Hatya (2004 film)

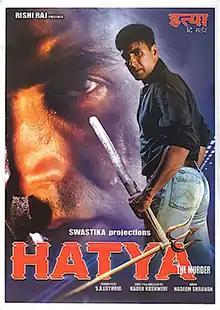
Poster

Hatya is a 2004 Hindi-language fantasy film directed by Kader Kashmiri. The film stars Akshay Kumar, Navin Nischol, Reema Lagoo and Varsha Usgaonkar in lead roles with Rajendra Gupta, Raza Murad and Rajesh Vivek in supporting roles.